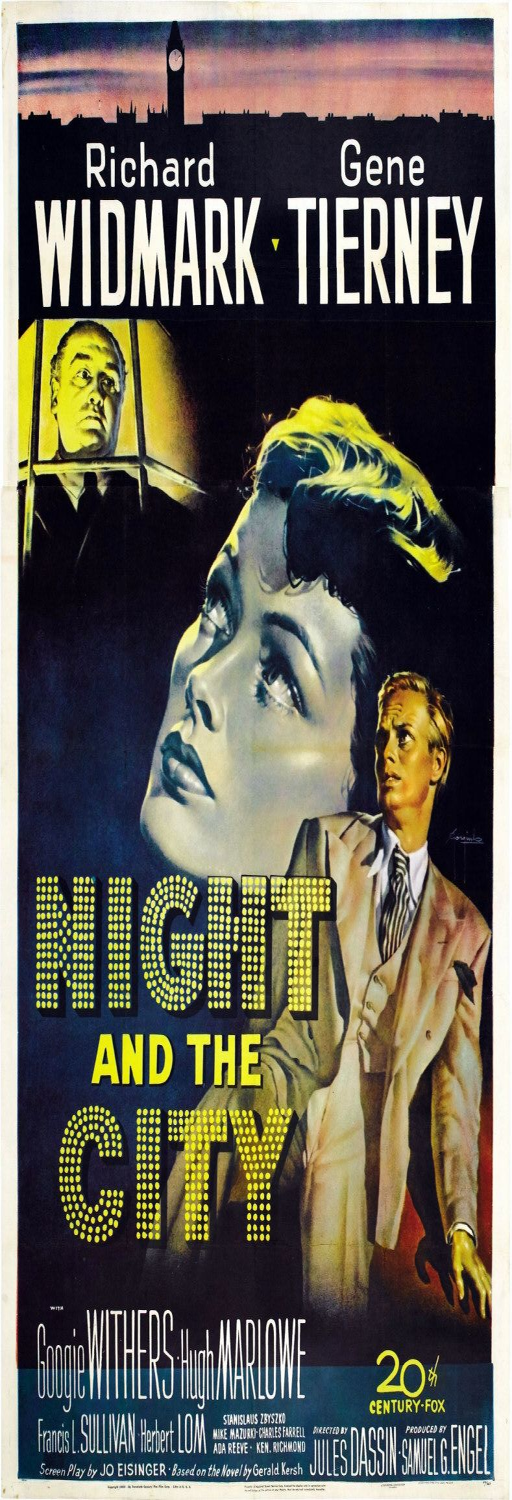
extra large movie poster image for thriller film